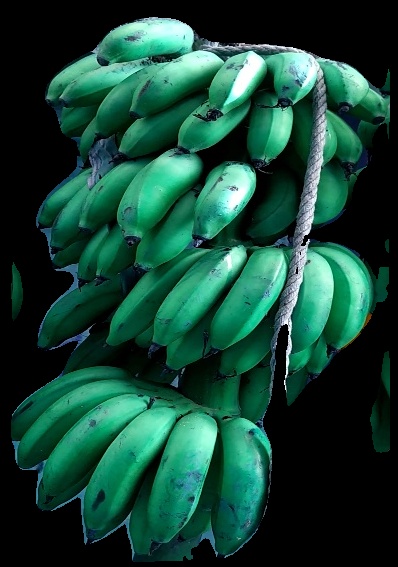
Variety: rasbale
Grade: grade2